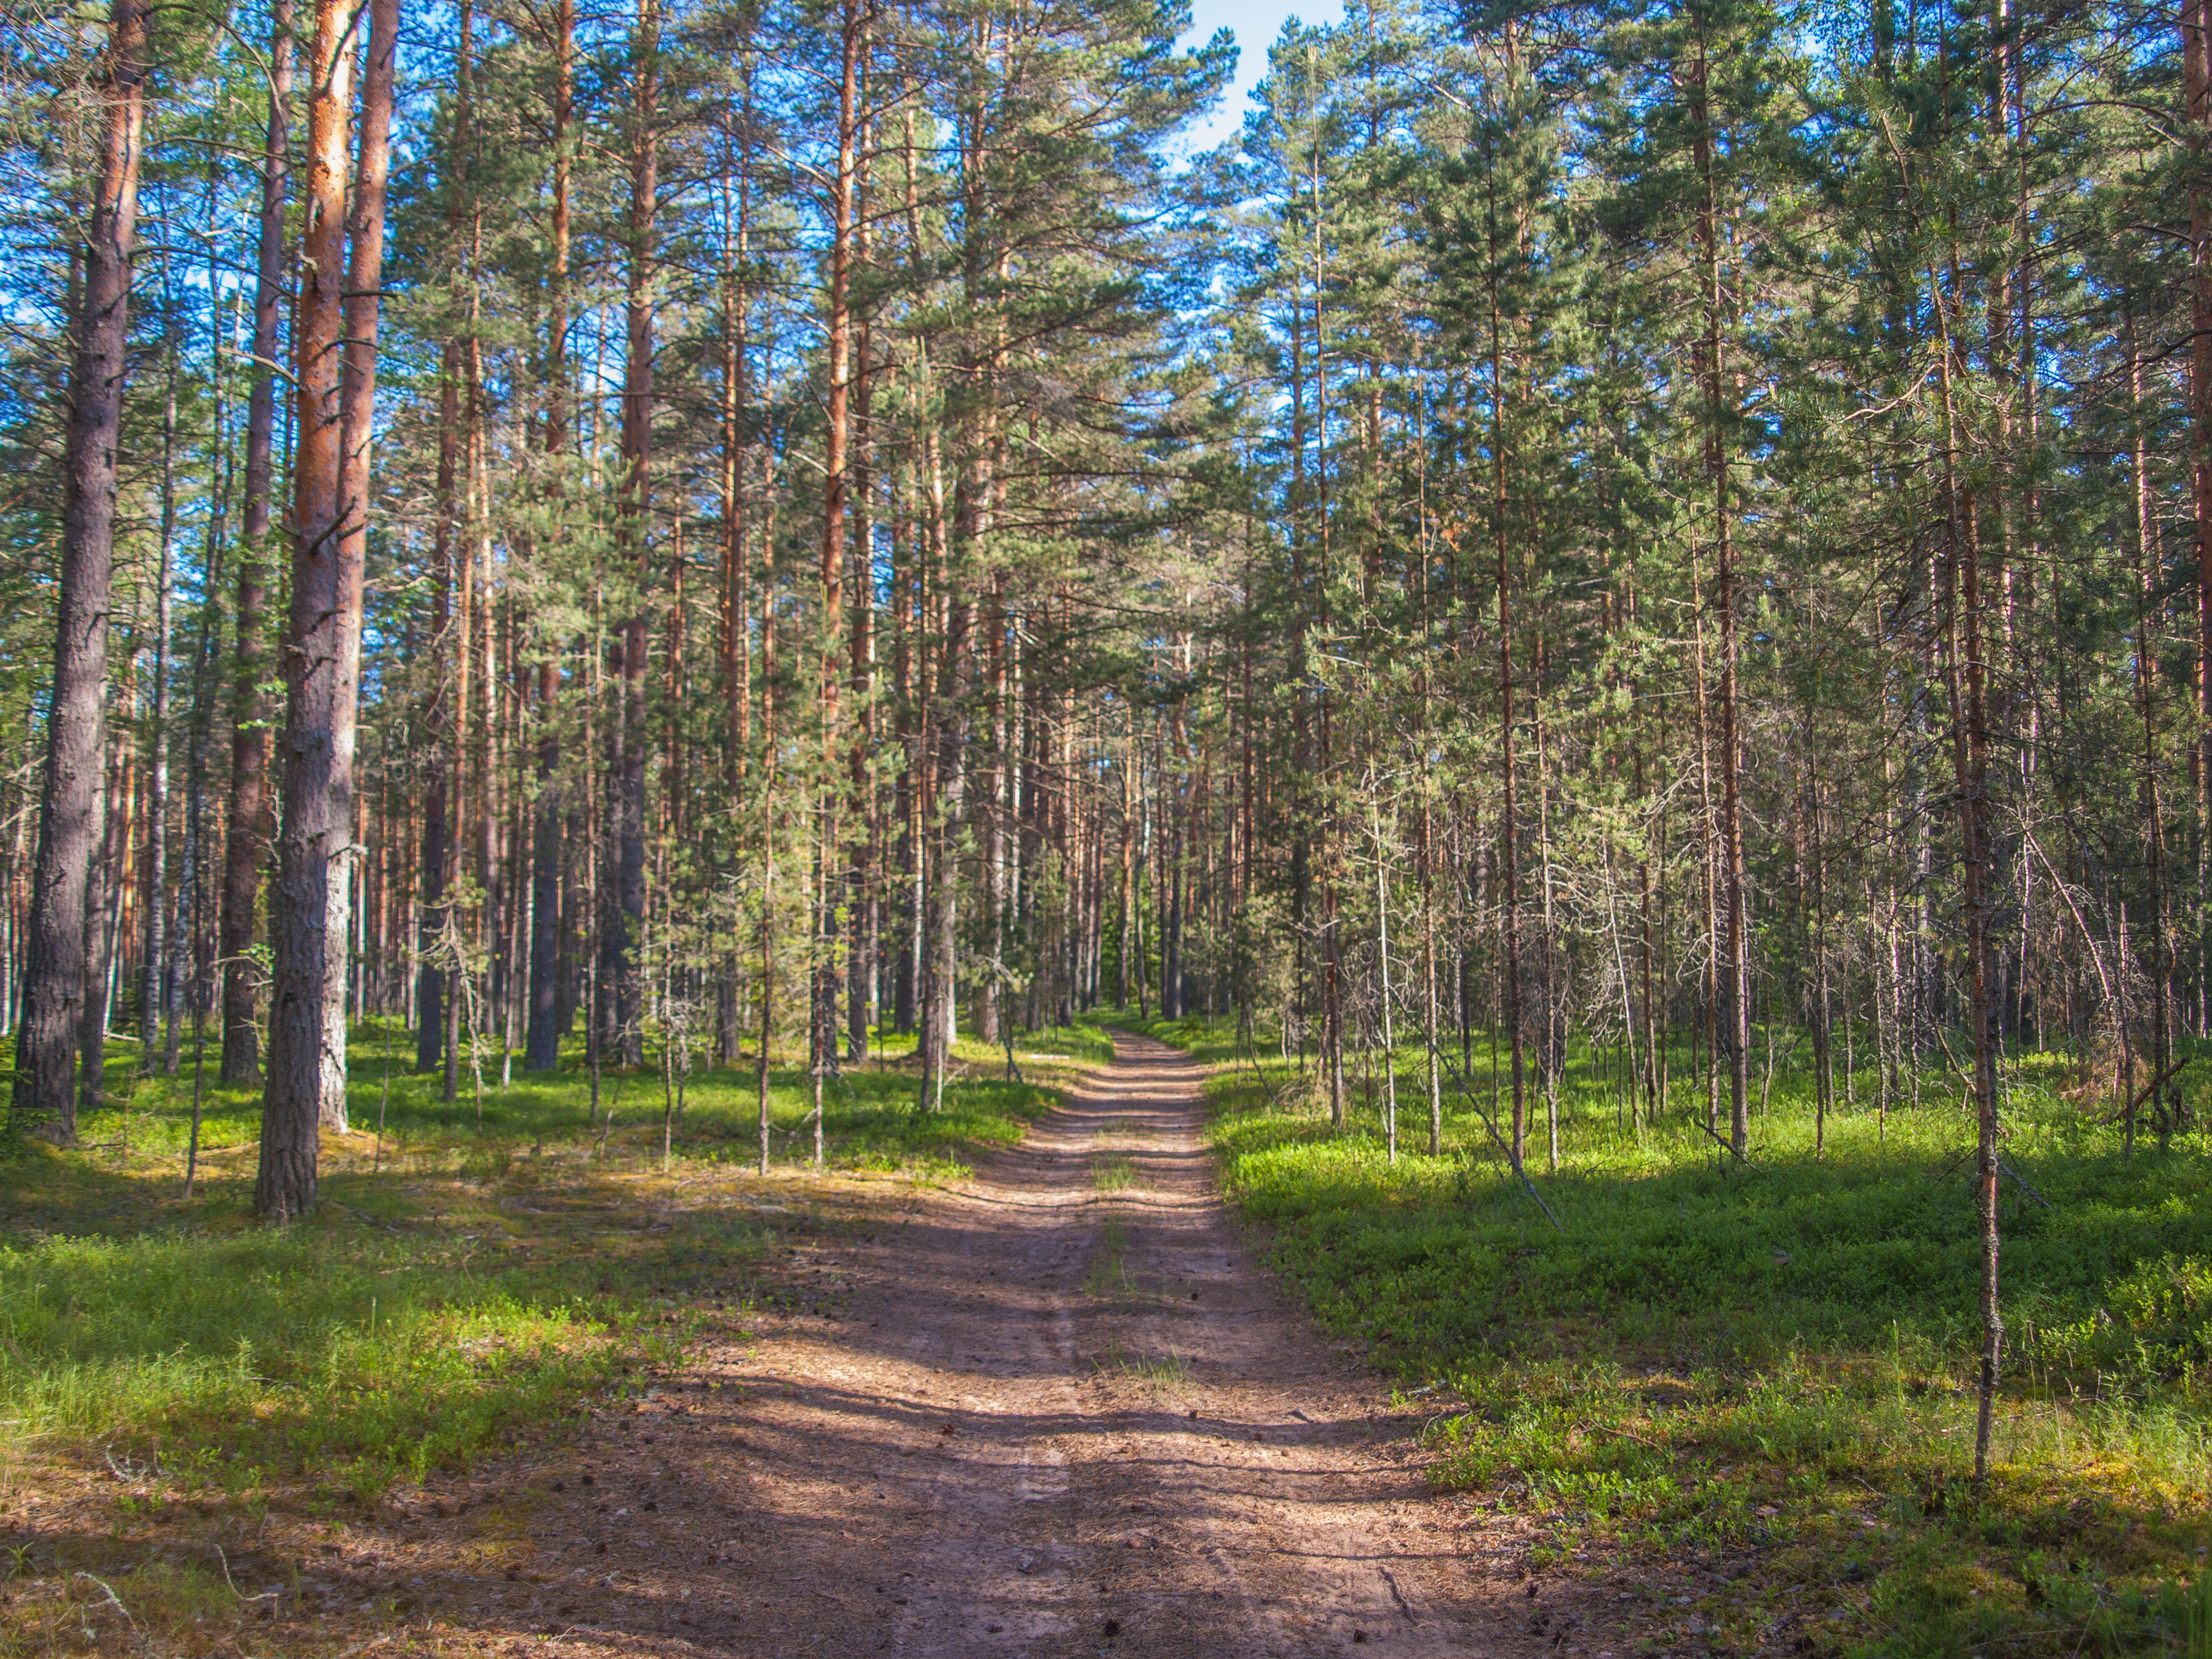
forest, tree, natural environment, natural landscape, nature, Northern hardwood forest, woodland, spruce fir forest, tropical and subtropical coniferous forests, nature reserve, grove, biome, temperate broadleaf and mixed forest, woody plant, wilderness, temperate coniferous forest, plant, red pine, old growth forest, trail, sky, path, land lot, plant community, grass, American larch, road, wood, sunlight, trunk, state park, birch, landscape, thoroughfare, valdivian temperate rain forest, national park, pine family, lodgepole pine, larch, autumn